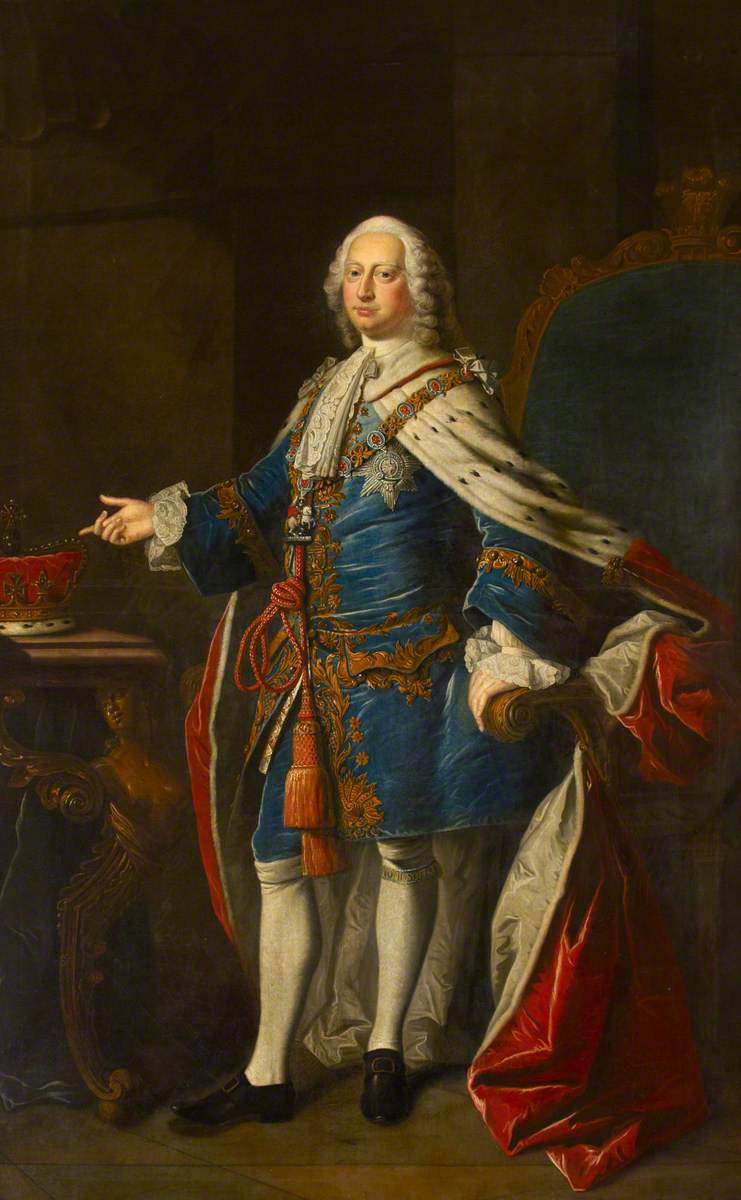
เจ้าชายเฟรเดอริก เจ้าชายแห่งเวลส์

infobox royalty
| image = Hudson - Frederick, Prince of Wales.jpg
| name = เฟรเดอริก หลุยส์
| title = เจ้าชายแห่งเวลส์ดยุกแห่งเอดินบะระ
| death_style = สิ้นพระชนม์
| father1 = พระเจ้าจอร์จที่ 2 แห่งบริเตนใหญ่
| mother1 = คาโรลีนแห่งบรันเดินบวร์ค-อันส์บัค
| spouse = เอากุสทาแห่งซัคเซิน-โกทา-อัลเทินบวร์ค
* เจ้าหญิงออกัสตาแห่งบริเตนใหญ่|ออกัสตา ดัชเชสแห่งเบราน์ชไวก์
* สมเด็จพระเจ้าจอร์จที่ 3 แห่งสหราชอาณาจักร
* เจ้าชายเอ็ดเวิร์ด ดยุกแห่งยอร์กและออลบานี|เจ้าชายเอ็ดเวิร์ด ดยุกแห่งยอร์ก
* เจ้าหญิงเอลิซาเบธแห่งบริเตนใหญ่|เจ้าหญิงเอลิซาเบธ
* เจ้าชายวิลเลียม เฮนรี ดยุกแห่งกลอสเตอร์และเอดินบะระ|เจ้าชายวิลเลียม ดยุกแห่งกลอสเตอร์
* เจ้าชายเฮนรี ดยุกแห่งคัมบาลันด์และสแตรธเอิร์น|เจ้าชายเฮนรี ดยุกแห่งคัมเบอร์แลนด์
* เจ้าหญิงหลุยซาแห่งบริเตนใหญ่|เจ้าหญิงหลุยซา
* เจ้าชายเฟรเดอริกแห่งบริเตนใหญ่
* แคโรไลน์ มาทิลดาแห่งบริเตนใหญ่
| dynasty = ราชวงศ์ฮันโนเฟอร์|ฮันโนเฟอร์
| birth_place = ฮันโนเฟอร์ จักรวรรดิโรมันอันศักดิ์สิทธิ์ (ปัจจุบันคือ ประเทศเยอรมนี)
| death_place = เลสเตอร์ เฮาส์ ลอนดอน
| burial_date = 13 เมษายน ค.ศ. 1751
| burial_place = เวสต์มินสเตอร์แอบบีย์ ลอนดอน ประเทศอังกฤษ
เจ้าชายเฟรเดอริก หลุยส์ เจ้าชายแห่งเวลส์ () ประสูติเมื่อวันที่ 1 กุมภาพันธ์ ค.ศ. 1707 เป็นสมาชิกราชวงศ์แฮโนเวอร์และราชวงศ์อังกฤษต่อมา เป็นพระราชโอรสพระองค์ใหญ่ในพระเจ้าจอร์จที่ 2 แห่งบริเตนใหญ่ เป็นพระราชบิดาของสมเด็จพระเจ้าจอร์จที่ 3 แห่งสหราชอาณาจักร และพระปัยกาของสมเด็จพระราชินีนาถวิกตอเรีย ซึ่งหลังจากการผ่านพระราชบัญญัติว่าด้วยการสืบราชสันตติวงศ์ ค.ศ. 1701 โดยรัฐสภาอังกฤษในปี ค.ศ. 1701 เจ้าชายเฟรเดอริกได้กลายเป็นองค์รัชทายาทผู้มีสิทธิในราชบัลลังก์อังกฤษทันที พระองค์เสด็จพระราชดำเนินไปประทับที่อังกฤษเป็นการถาวรภายหลังจากพระราชบิดารับราชาภิเษก และต่อมาได้ทรงเฉลิมพระอิสริยยศเป็น "เจ้าชายแห่งเวลส์" พระองค์สิ้นพระชนม์ก่อนจะเสวยราชย์ต่อจากพระราชบิดา อย่างไรก็ตามพระโอรสของพระองค์ (เจ้าชายจอร์จ ซึ่งต่อมาเฉลิมพระอิสริยยศเป็น เจ้าชายจอร์จแห่งเวลส์) ได้รับการสืบทอดราชสมบัติหลังจากพระราชบิดาเสด็จสวรรคตเมื่อวันที่ 25 ตุลาคม ค.ศ. 1760 เป็นพระเจ้าจอร์จที่ 3 แห่งสหราชอาณาจักร|พระเจ้าจอร์จที่ 3 ซึ่งครองราชย์ยาวนานตั้งแต่ ค.ศ. 1760 จนถึงปี ค.ศ. 1820
== อ้างอิง ==
หมวดหมู่:ราชวงศ์ฮันโนเฟอร์
หมวดหมู่:รัชทายาทสหราชอาณาจักร
หมวดหมู่:เจ้าชายแห่งเวลส์
หมวดหมู่:ดยุกแห่งคอร์นวอลล์
หมวดหมู่:ดยุกแห่งเอดินบะระ
หมวดหมู่:ไนต์ออฟเดอะการ์เตอร์
หมวดหมู่:บุคคลจากฮันโนเฟอร์
หมวดหมู่:พระราชโอรสในพระมหากษัตริย์
หมวดหมู่:พระราชบุตรในพระเจ้าจอร์จที่ 2 แห่งบริเตนใหญ่